Lisztomania (film)

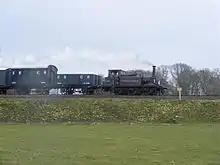
This 19th century steam engine on the Bluebell Railway was featured in the film

This is shown to be a flashback triggered by the camera-flash of photographers backstage before one of Liszt's concerts. Liszt introduces Richard Wagner to his colleagues, including Gioachino Rossini, Hector Berlioz, Frédéric Chopin, and Hans von Bülow. Liszt pays Wagner to let him perform a variation on a theme from "Rienzi". At the concert, Wagner is put off by Liszt's crowd-pleasing showmanship at the expense of serious musicianship, which includes adding the melody of "Chopsticks" to his "Rienzi" variation. However, the crowd, consisting largely of young screaming girls, go wild at Liszt's performance, storming the stage. Liszt uses von Bülow to proposition potentially wealthy females in the audience. One is Princess Carolyn, who gives Liszt her address in Russia.